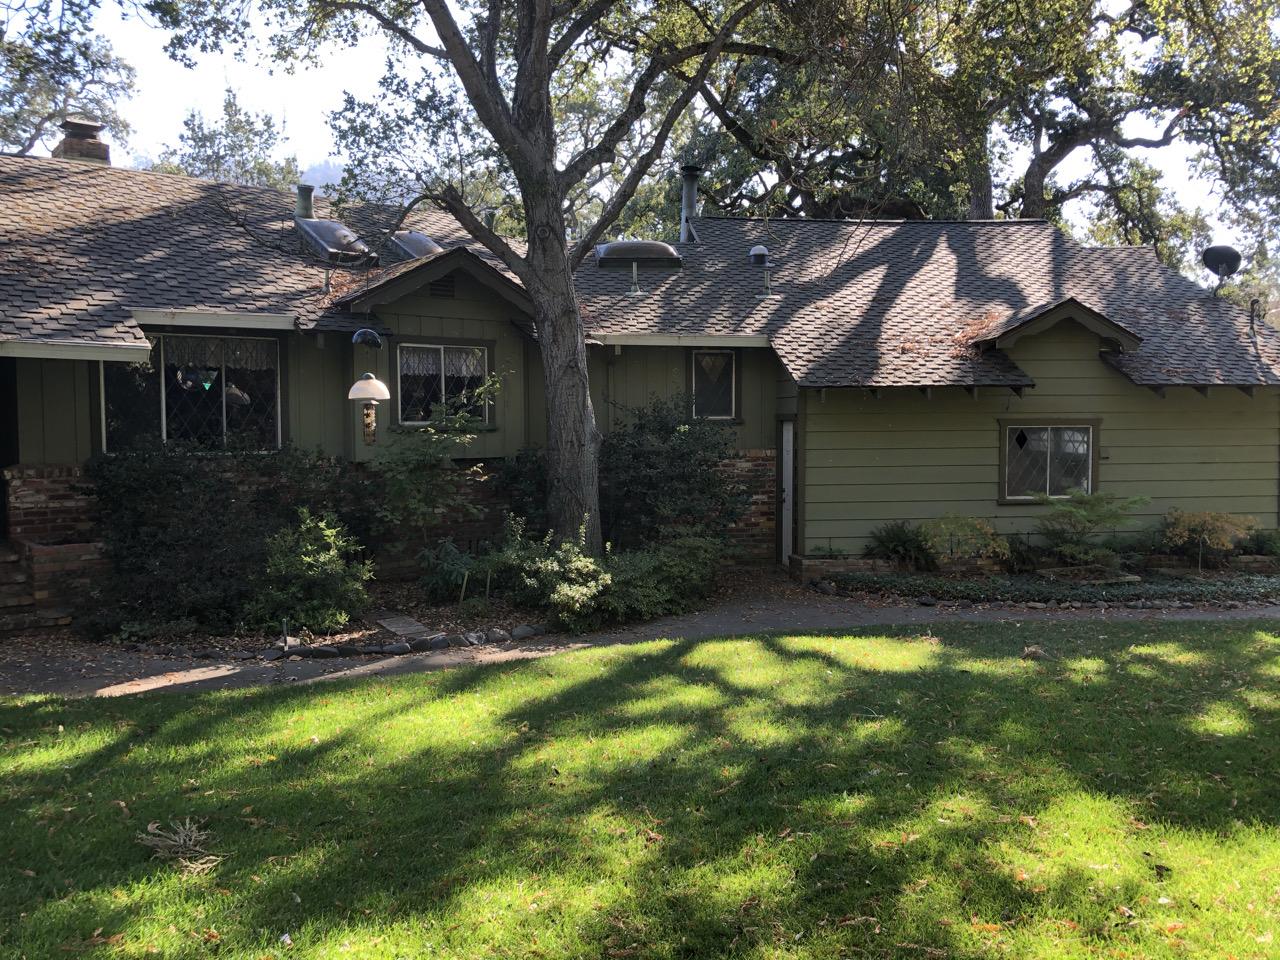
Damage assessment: no_damage